Xenopeltis unicolor

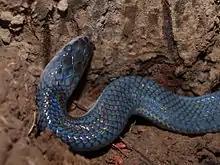
This closeup clearly shows the characteristic iridescent highly polished scales.

Grows to an average of about 1 m (3 ft 3 in). A fossorial species, the head is wedge-shaped and narrow with little neck delineation, which makes it easy to push through the soil. Its most defining characteristic is its iridescent, highly polished scales that give this snake its common name. They have a layer of dark pigmentation just below the surface on each scale that enhances the iridescence. The young look very similar to the adults, except that they have a strong white "collar" of scales evident just below the head. This coloration fades within the first year. They have two cone opsins allowing for the potential of dichromatic color vision.